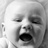
Emotion: happy